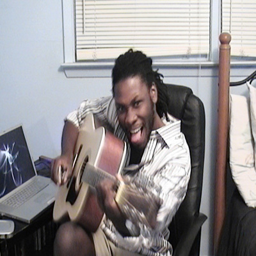
A man with a guitar and a laptop in a room.
The man is excitedly playing a guitar near a computer desk.
A man is holding a guitar near a laptop.
A happy man with a guitar in his bedroom
A young man playing an acoustic guitar in front of a laptop.